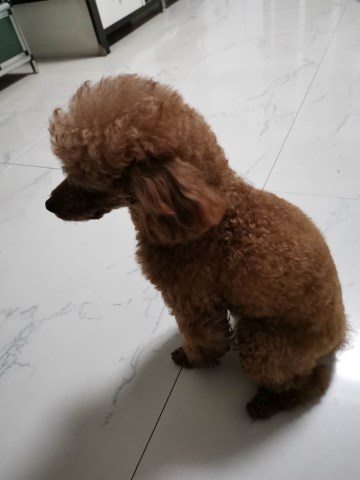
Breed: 7449-n000128-teddy